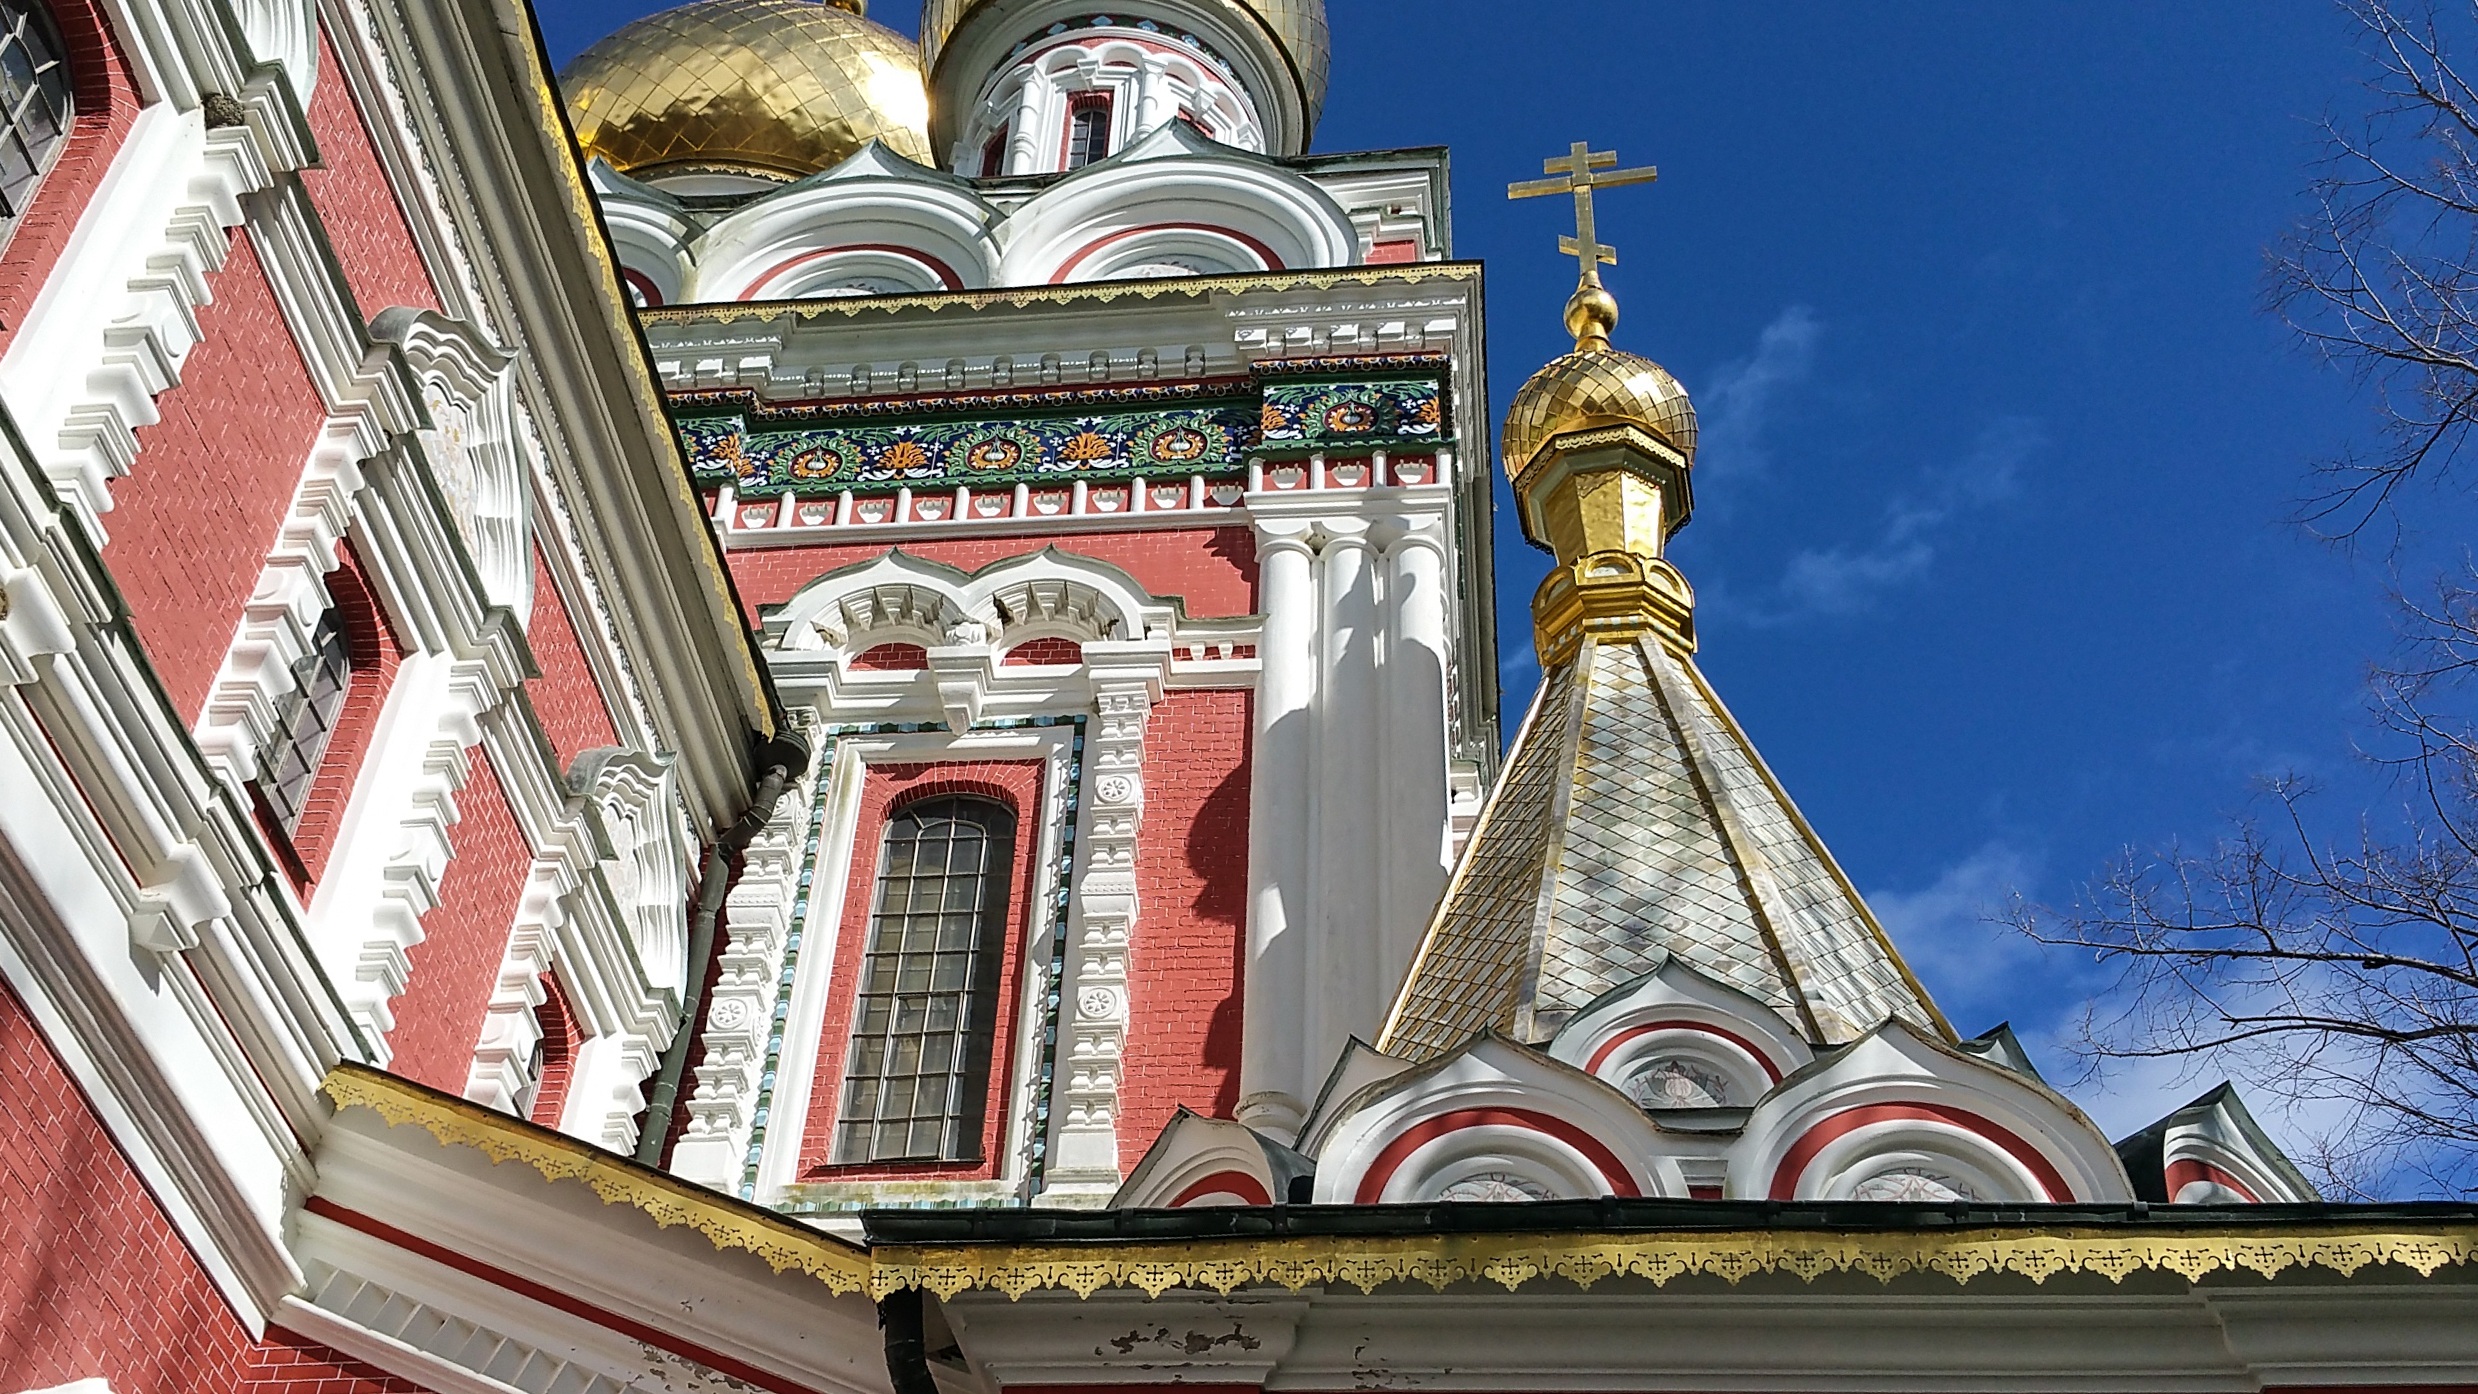
architecture, sky, building, sign, tower, symbol, religion, landmark, facade, church, cathedral, cross, christian, place of worship, bible, spiritual, pray, religious, christ, gold, design, temple, hope, jesus, christianity, worship, holy, basilica, russia, metropolis, bulgaria, russian church, kazanlak